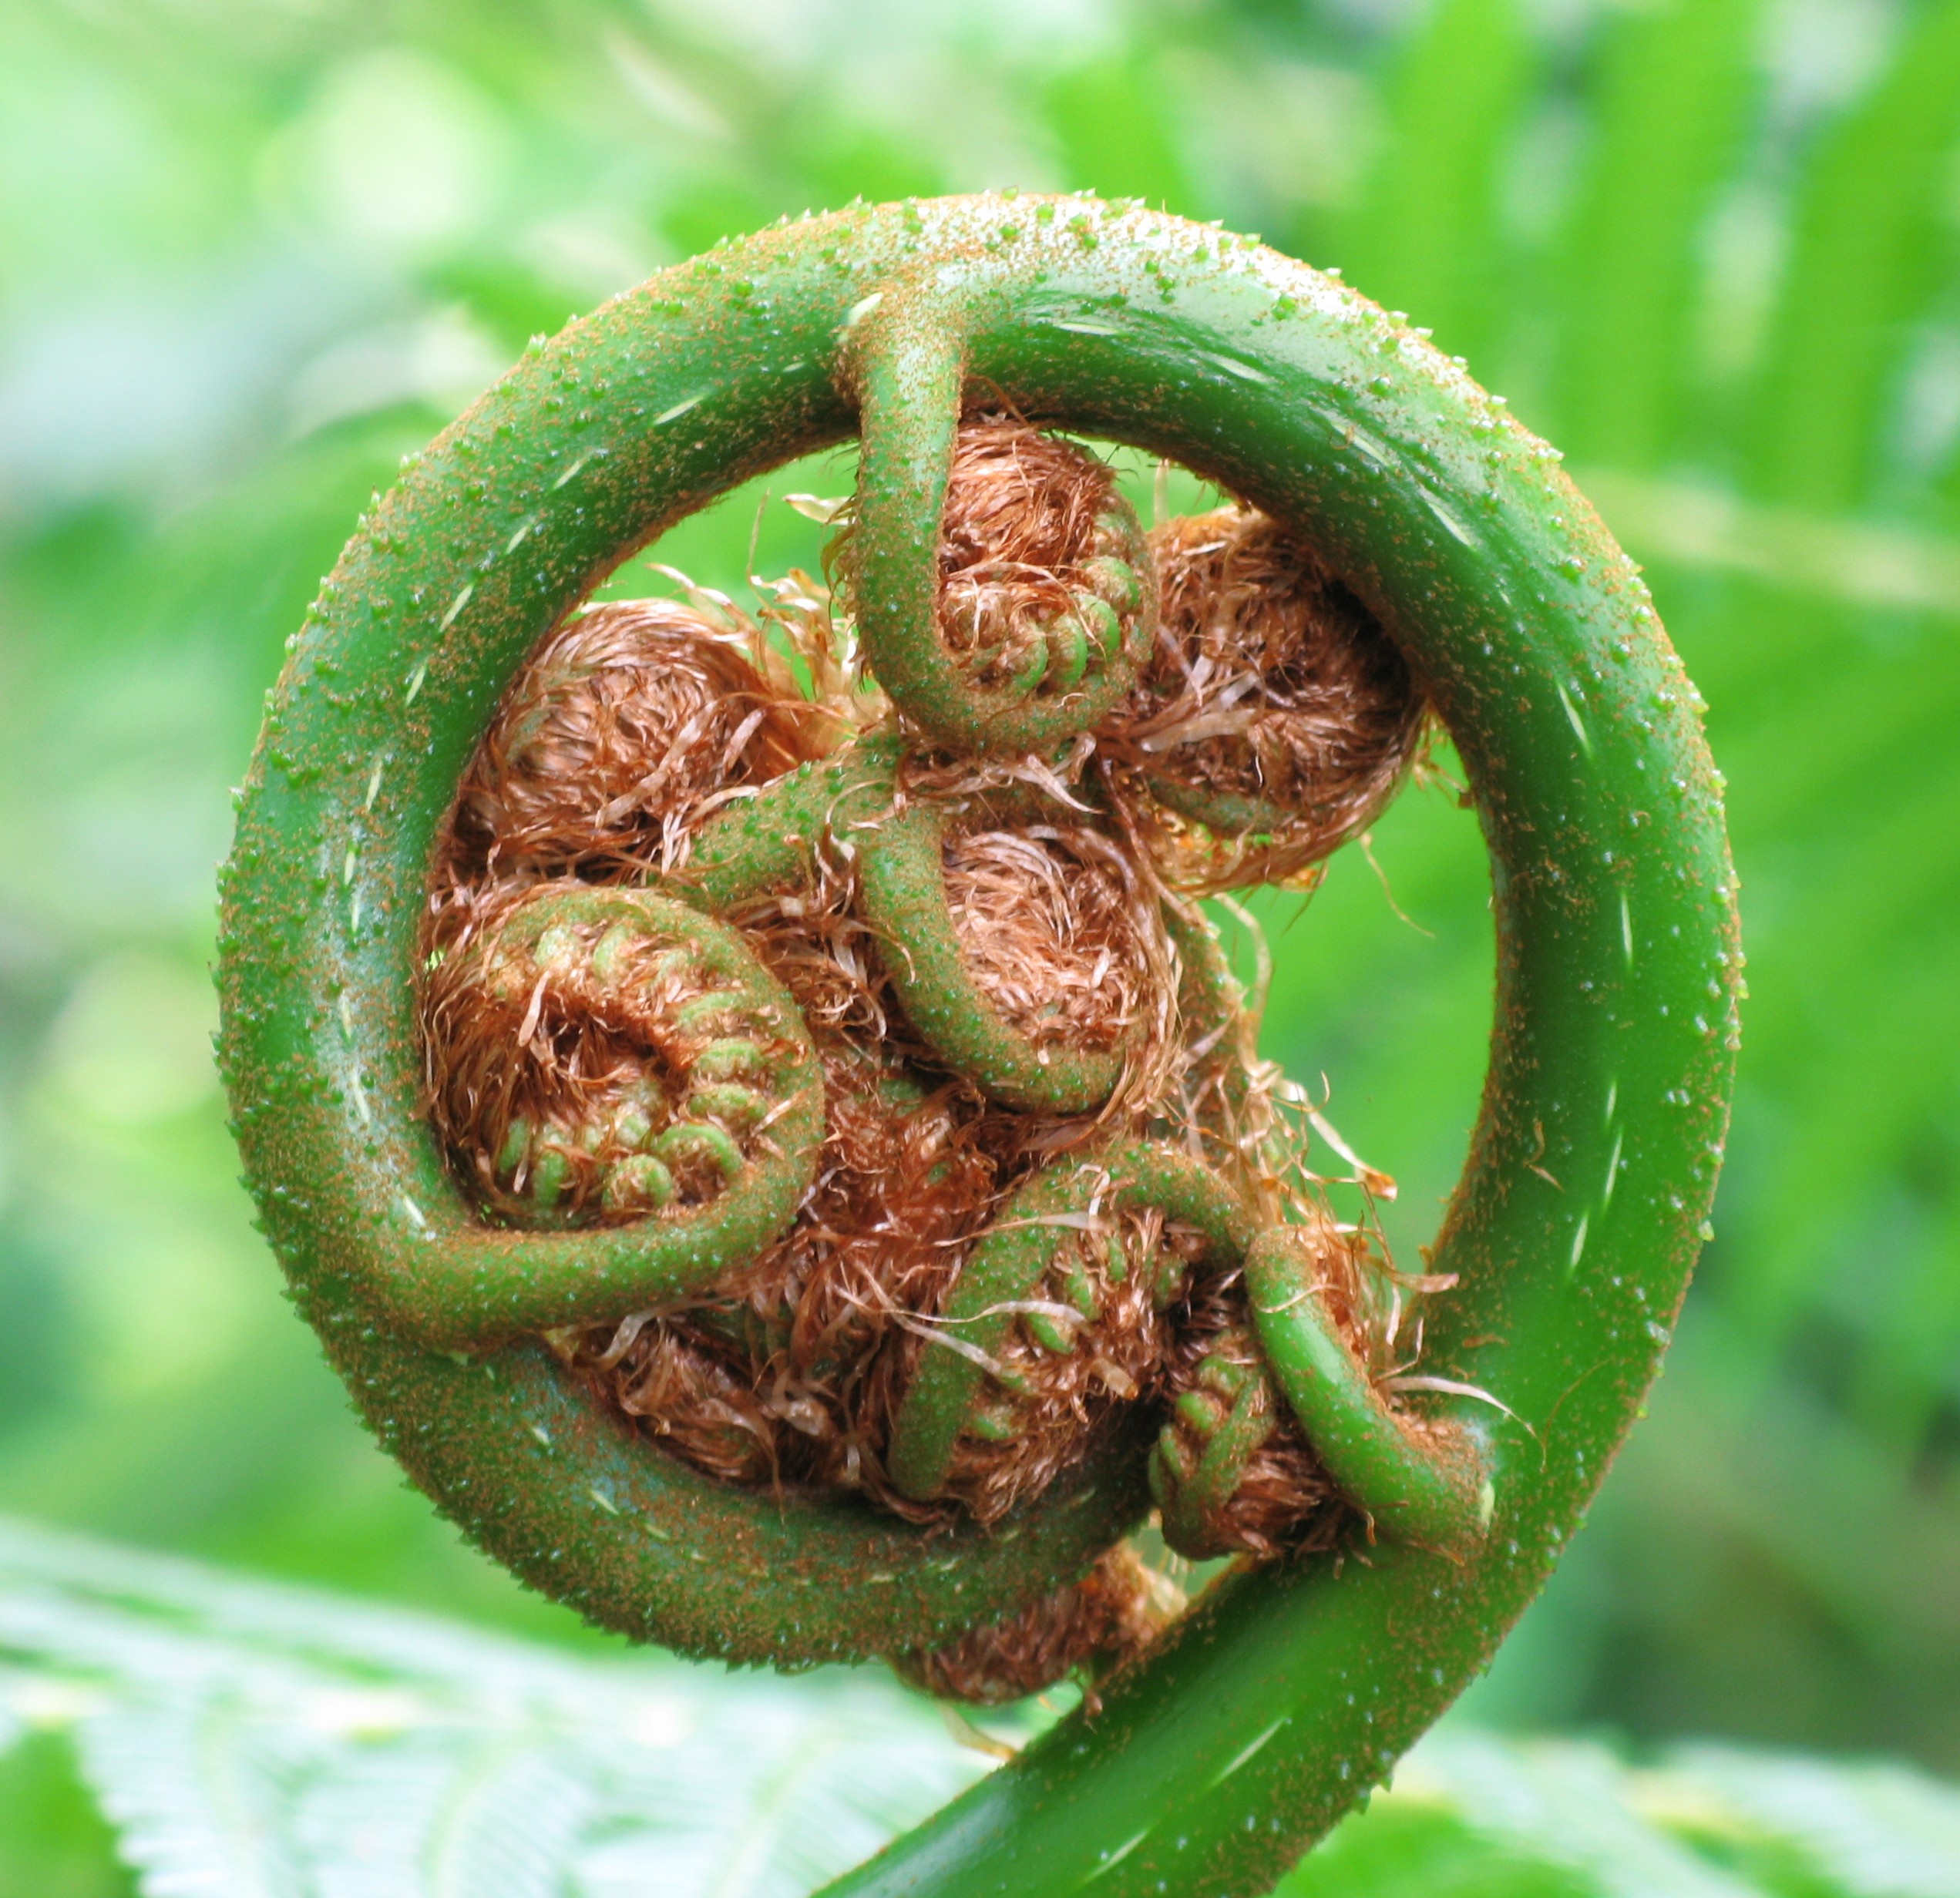
plant, leaf, spiral, flower, high, produce, botany, fauna, fern, invertebrate, close up, hires, hi, res, g7, macro photography, flowering plant, land plant, ferns and horsetails, fiddlehead fern